Chairman of the Council of People's Commissars of the Soviet Union

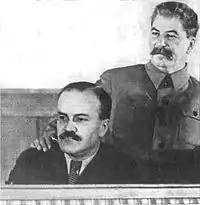
Joseph Stalin with Vyacheslav Molotov

The place of Alexey Rykov as chairman of the Council of People's Commissars of the Soviet Union was taken by Vyacheslav Molotov, who held this position for the longest term (more than 10 years) and combined the post of head of government with other positions: chairman of the Council of Labor and Defense, Defense Committee, Economic Council under the Council People's Commissars of the Soviet Union, and since 1939 – People's Commissar of Foreign Affairs of the Soviet Union.